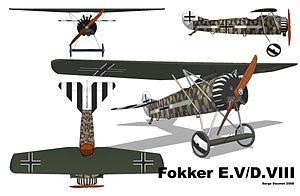
Plan 3 vues du Fokker D.VIII
Le Fokker E.V est un monoplan-parasol de chasse allemand de la Première Guerre mondiale dessiné par l'ingénieur Reinhold Platz et construit par les usines Fokker. Il entra en service dans les derniers mois du conflit. Surnommé le "rasoir volant" par les pilotes alliés, il est à l'origine de nombreux accidents mortels dus à un bris d'aile. C'est seulement après avoir été modifié qu'il fut renommé Fokker D.VIII